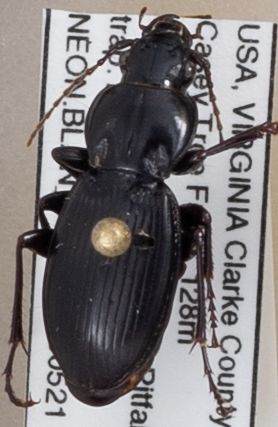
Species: Cyclotrachelus furtivus
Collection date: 2019-05-21
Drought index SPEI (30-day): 0.8
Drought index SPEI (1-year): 2.09
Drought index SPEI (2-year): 2.09